Coffee with Lahiru and Muditha

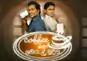
Promotional image of "Coffee with Lahiru and Muditha"

Coffee with Lahiru and Muditha is a Sri Lankan talk-show aired on Swarnavahini, hosted by Lahiru Mudalige and Muditha Wijesundara. The program is modeled after the Indian talk-show Koffee with Karan.